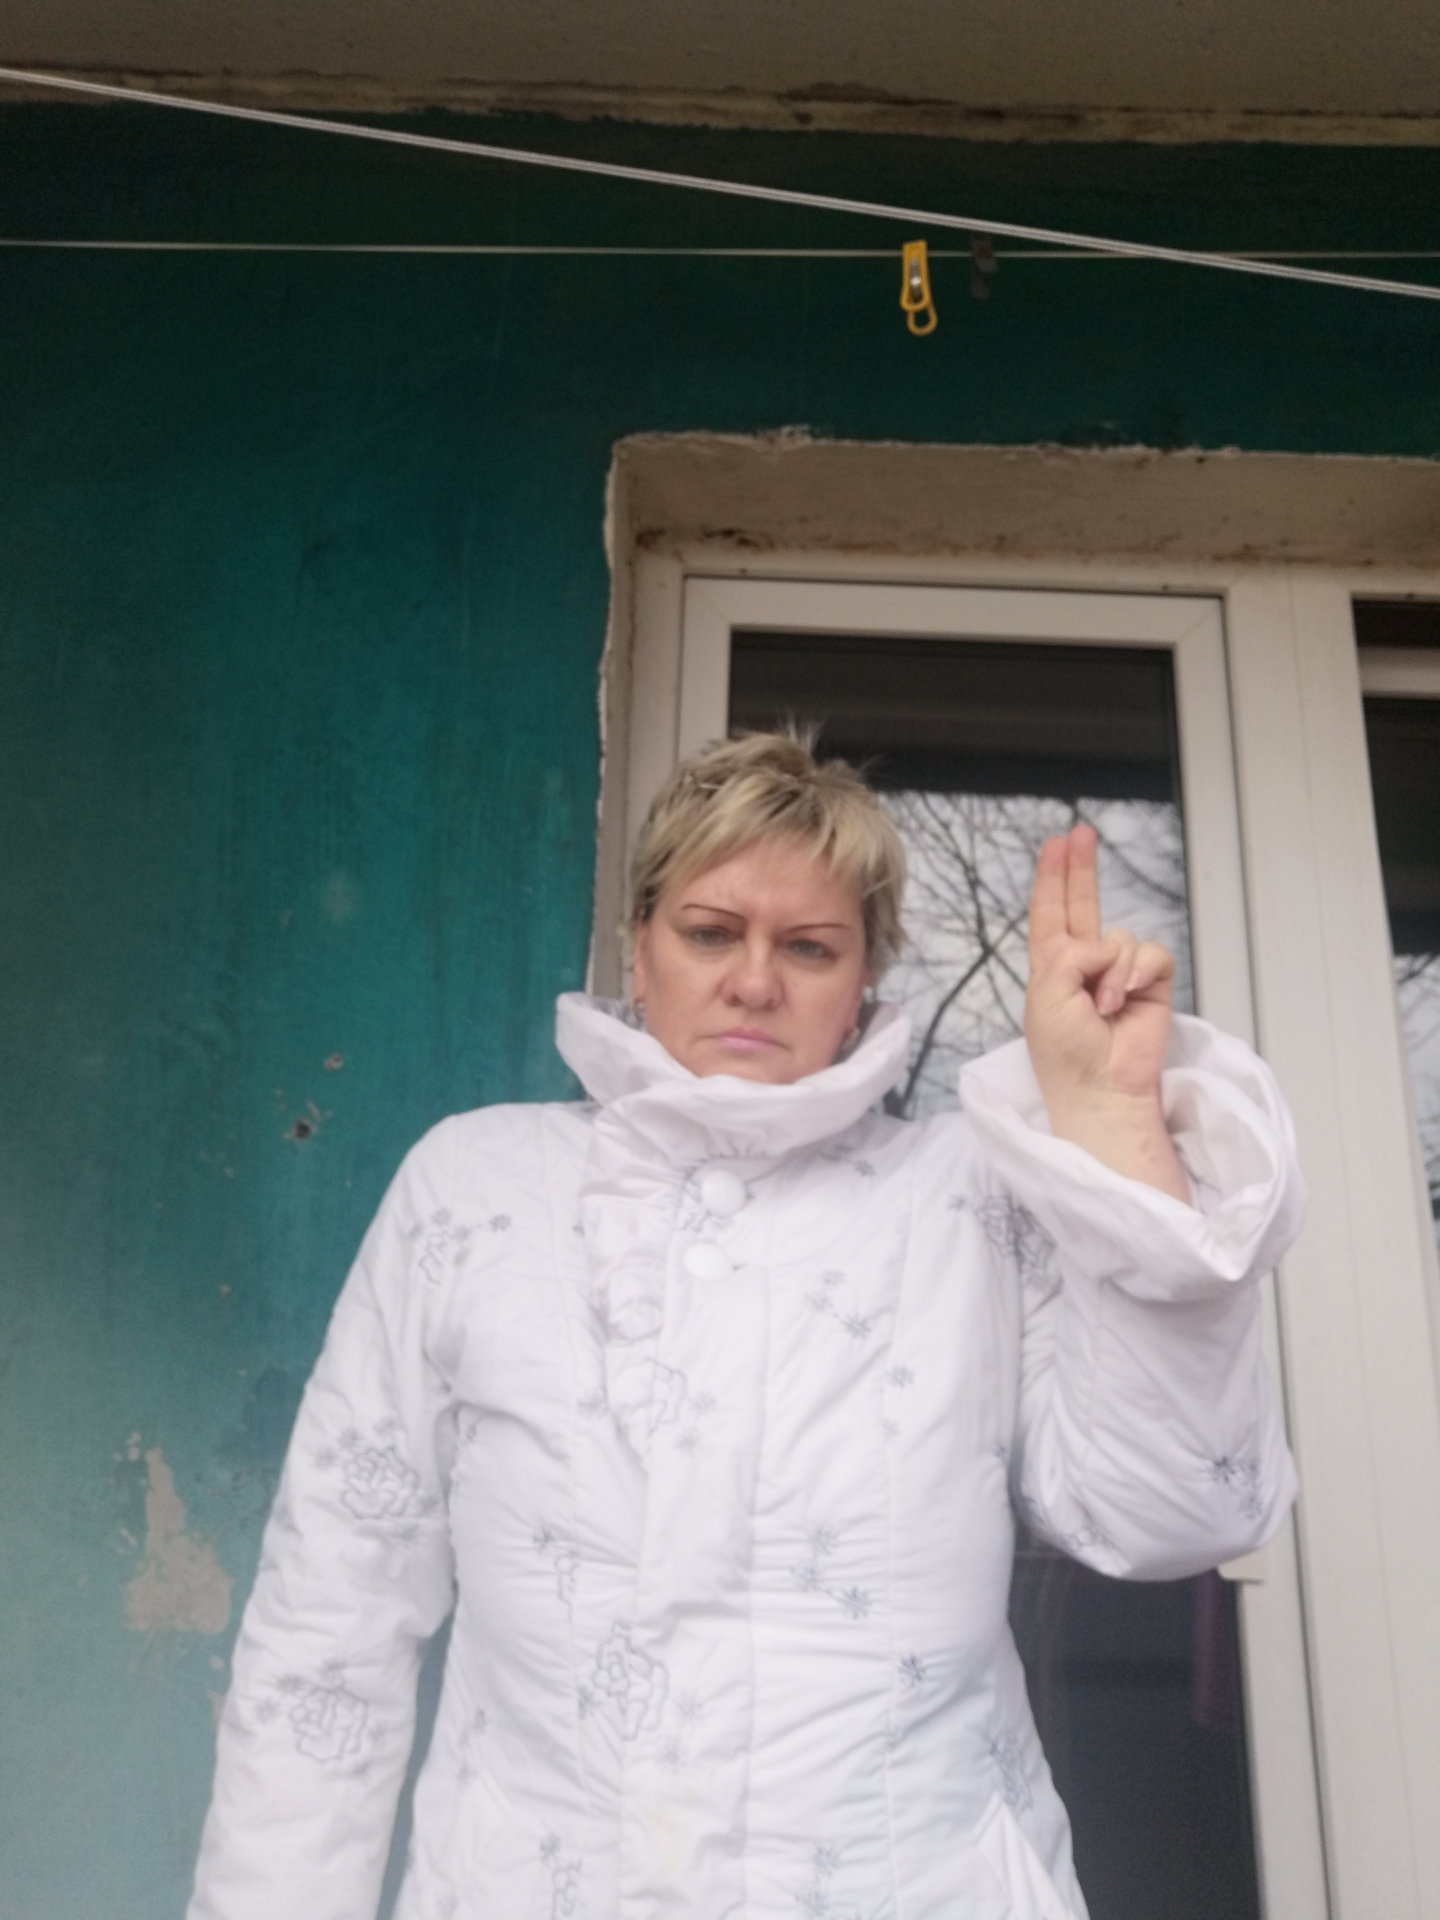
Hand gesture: two_up